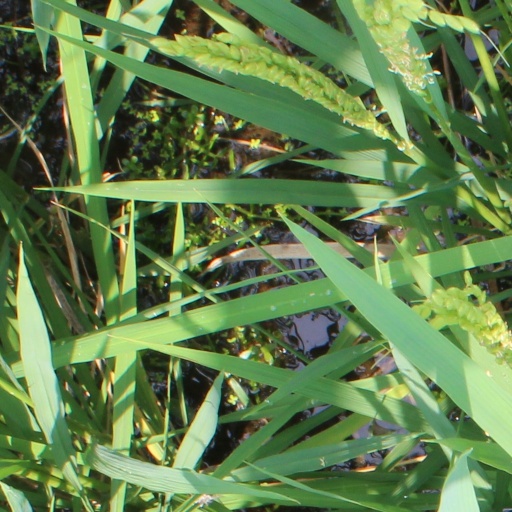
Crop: rice